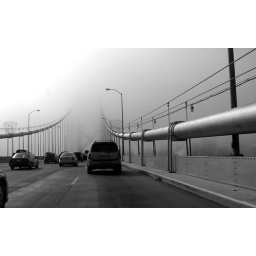
hard steel anchored in the sky the hanging Bay bridge opens up amid the morning fog, SF